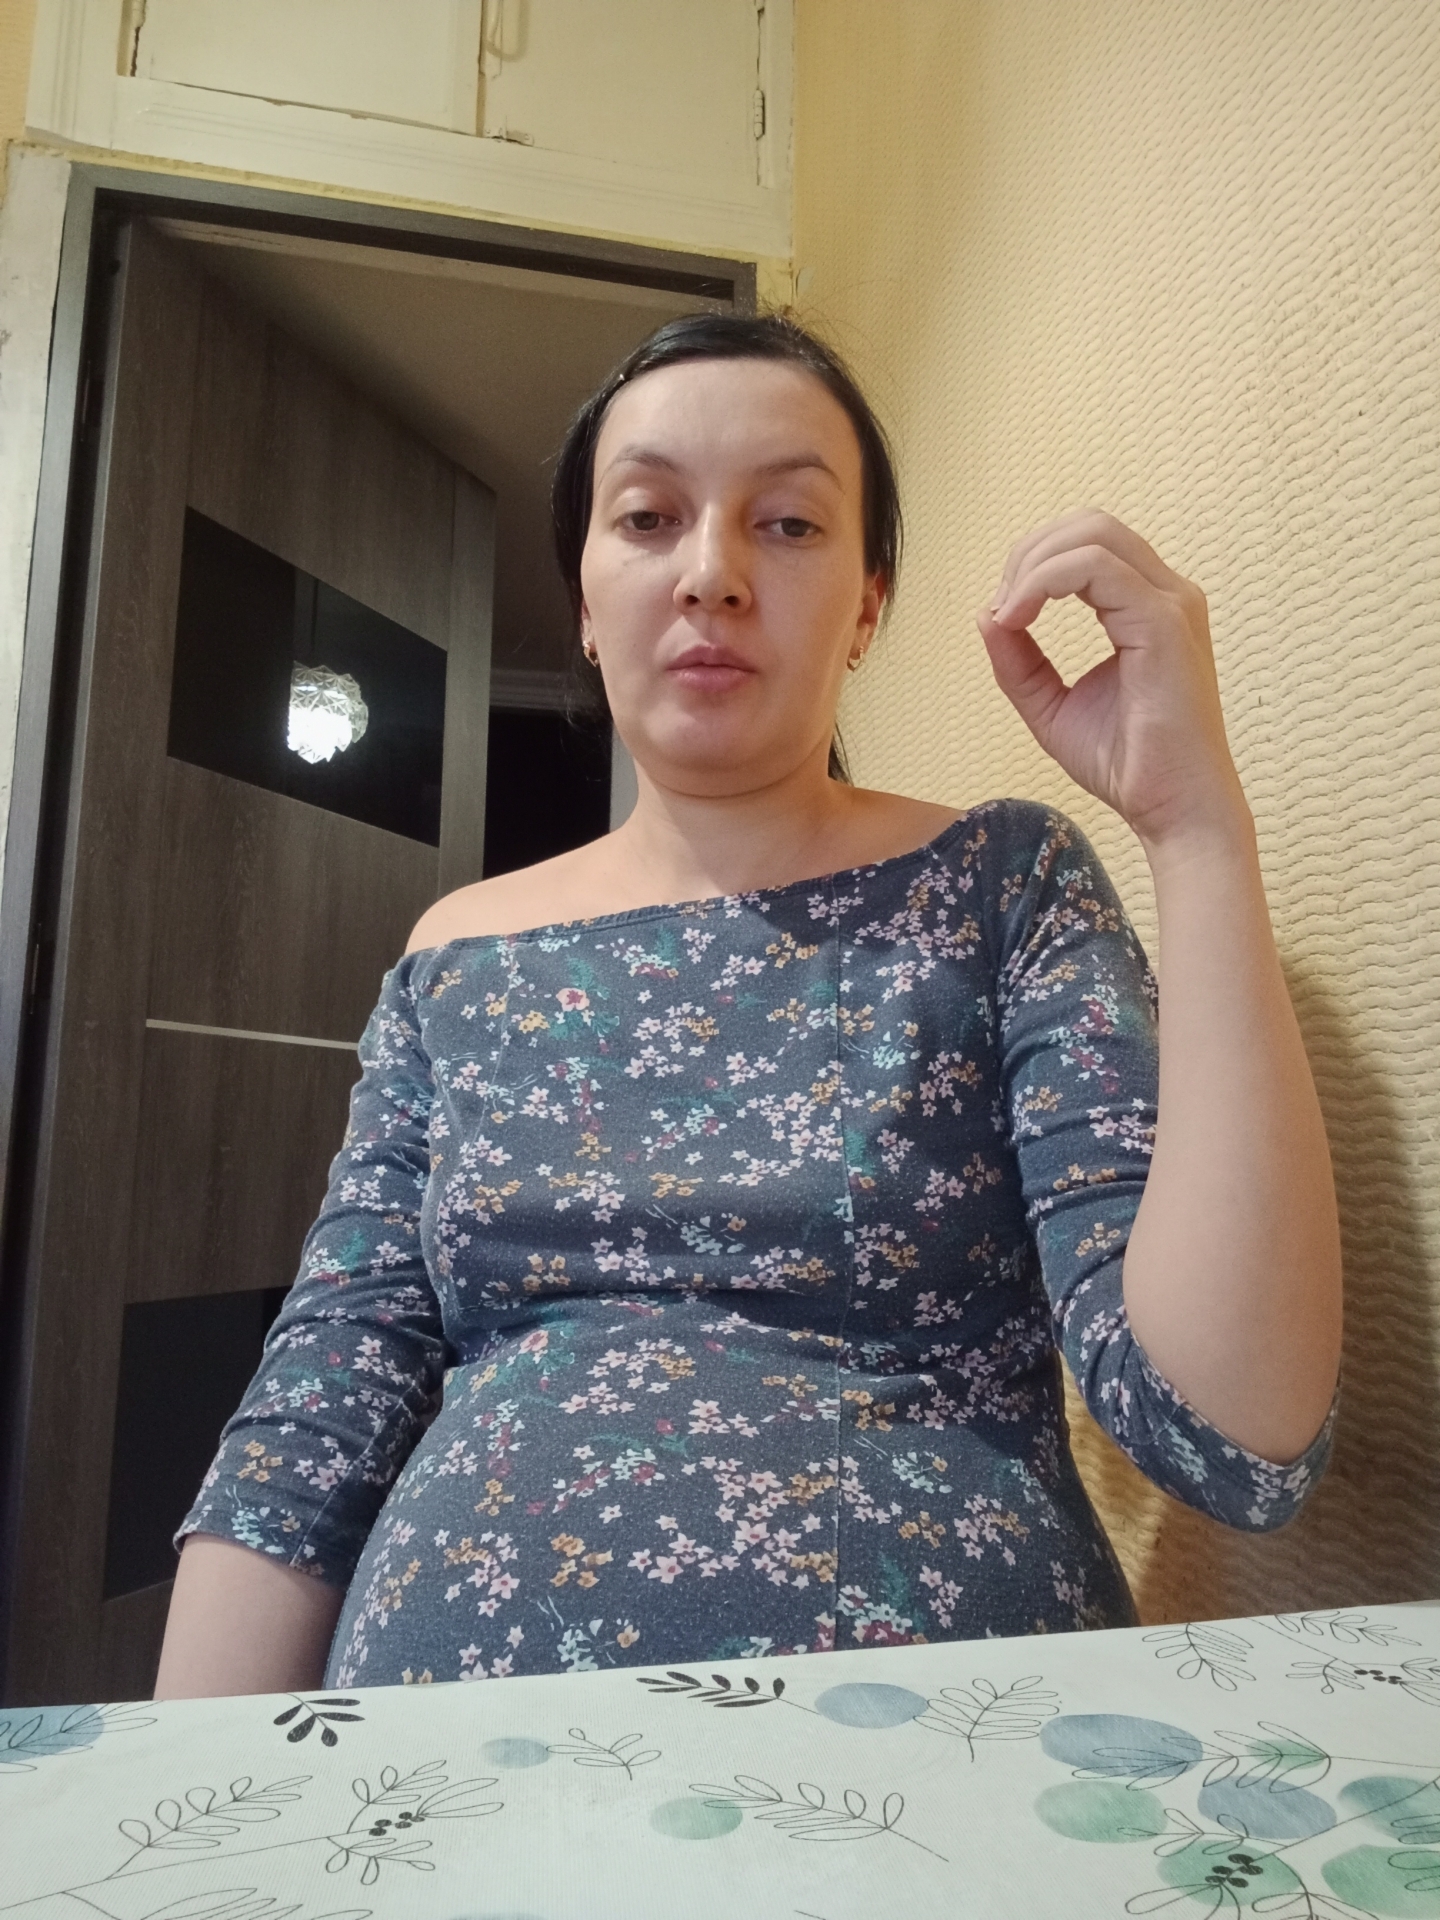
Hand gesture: grip